Ovria

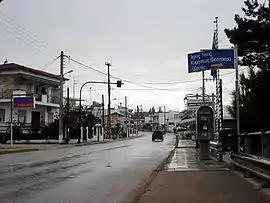
City hall street

Ovria (also: Οβρυά - "Ovrya") is a town in Achaea, Greece. It is a suburb of Patras, located 6 km south of Patras city centre. Since the 2011 local government reform it is part of the municipality Patras, of which it is a community. Between 1997 and 2011, it was the seat of the former municipality of Messatida. The Greek National Roads 9 (Patras - Pyrgos) and 33 (Patras - Tripoli) pass through the town. Ovria is in the transition zone from the densely populated coastal area to the hills in the southeast, including Omplos. Agriculture (olive groves, pastures) is still the dominant land use in the areas south and east of Ovria. Neighboring communities are Demenika to the northeast, Mintilogli to the west, Krini to the east, and Kallithea to the south.